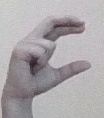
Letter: thal